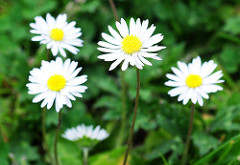
Flower: daisy